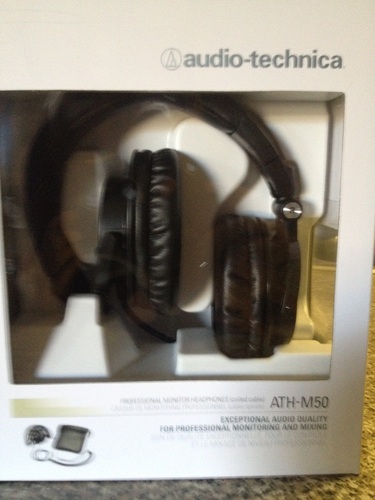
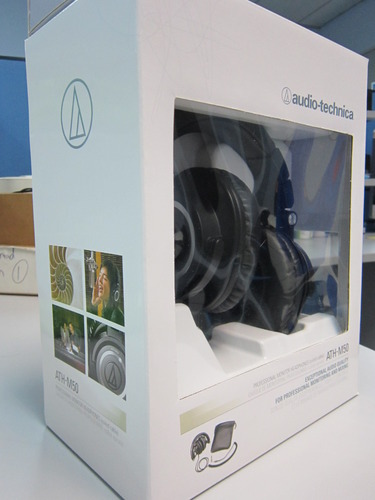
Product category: headphones
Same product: yes